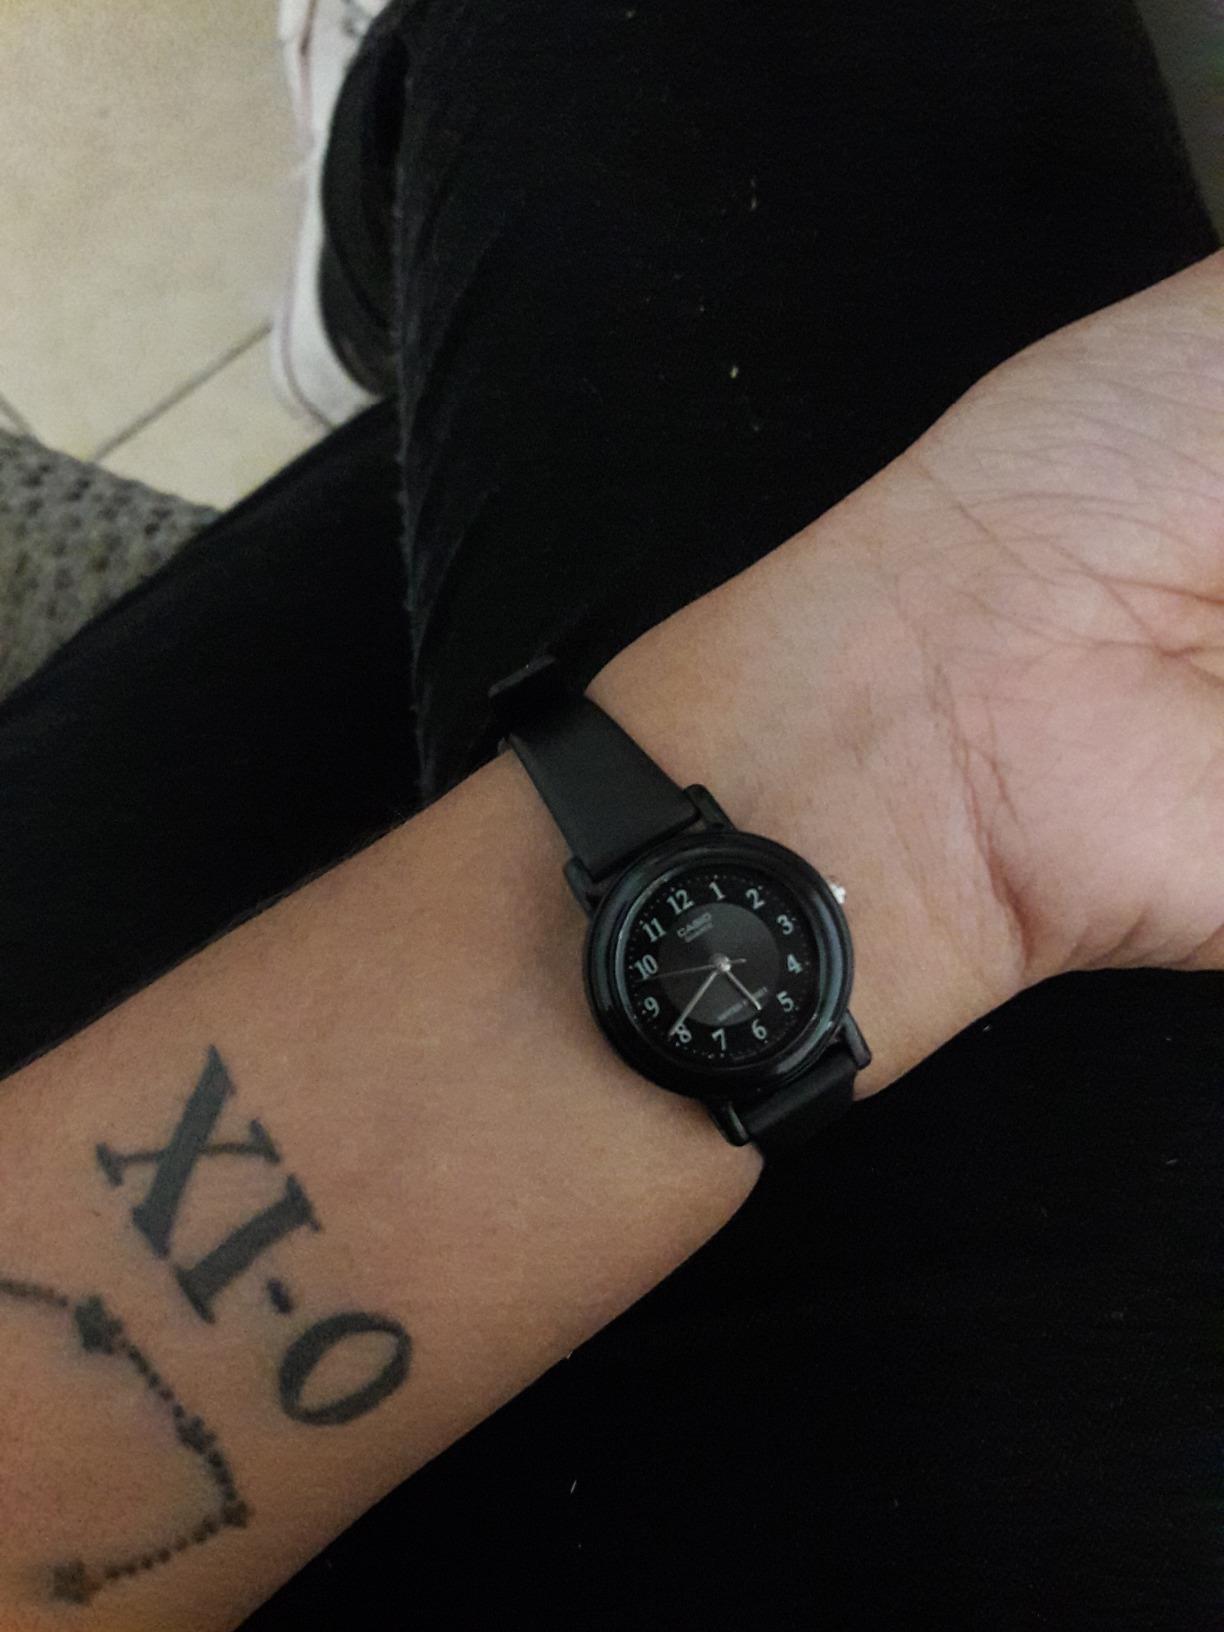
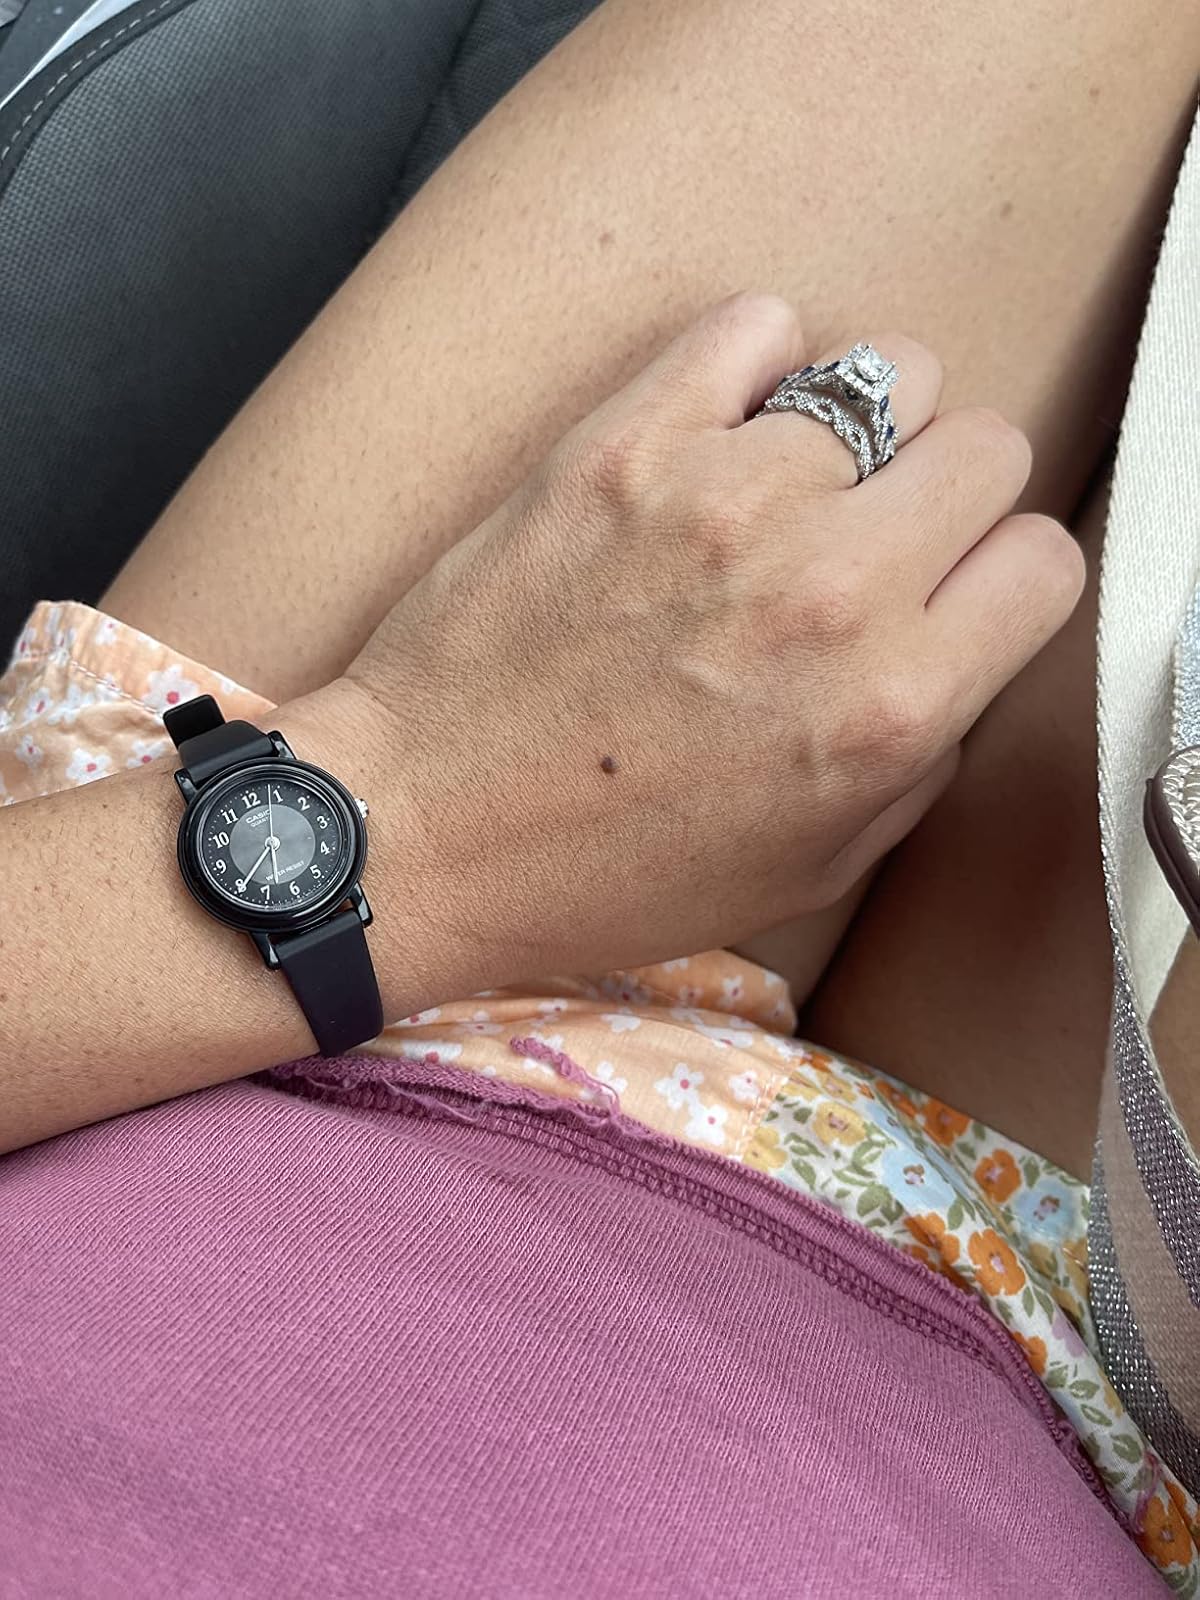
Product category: accessories_watch
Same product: yes